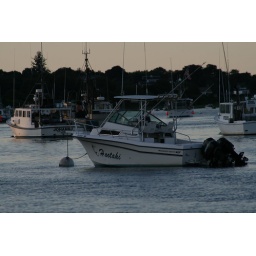
Boat in water on beach at Chatham Bars Inn, Chatham, MA; Cape Cod